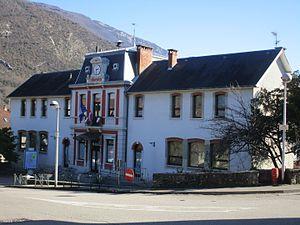
La mairie de Challes-les-Eaux le 21 février 2016.
Challes-les-Eaux est une commune française et une station thermale située dans le département de la Savoie, en région Auvergne-Rhône-Alpes.
La liste des maires de Challes-les-Eaux présente la liste des maires de la commune française de Challes-les-Eaux, situé dans le département de la Savoie en région Auvergne-Rhône-Alpes.